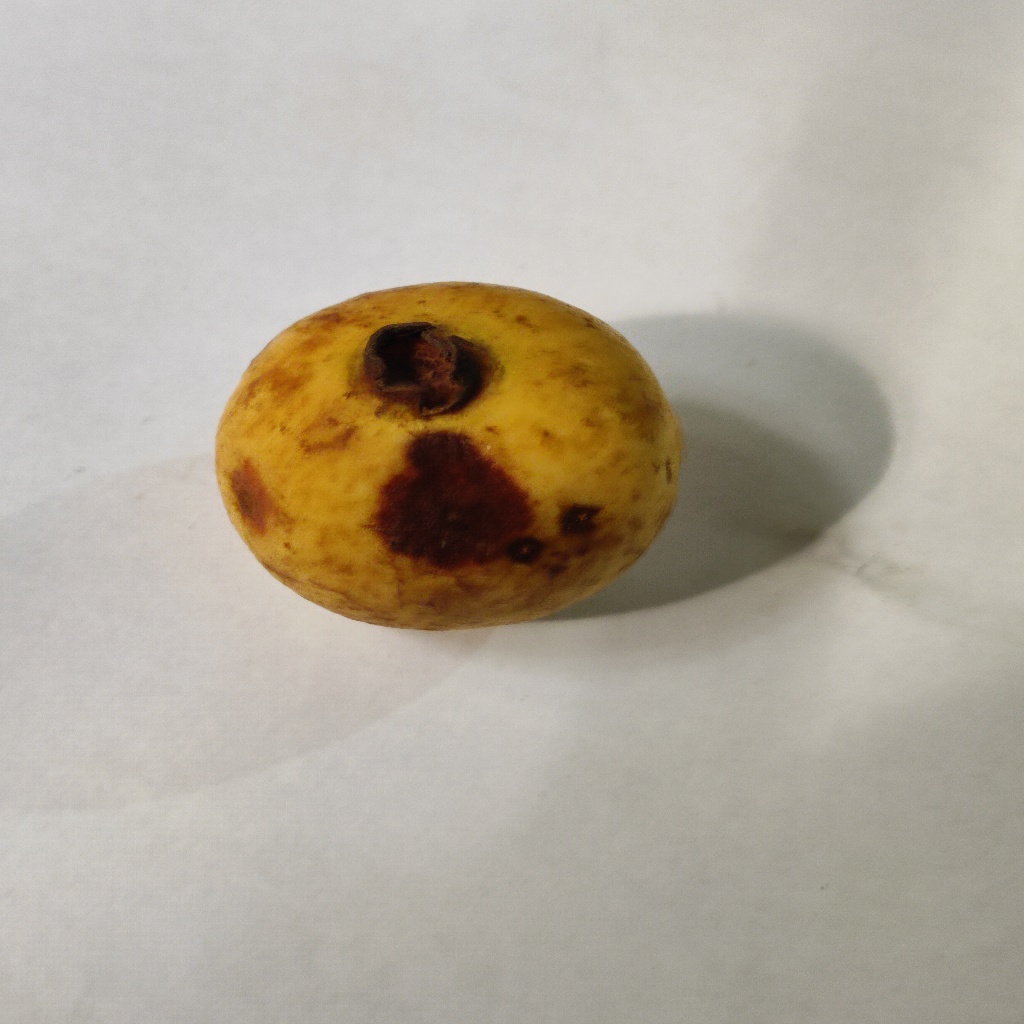
Crop: guava
Quality class: Defect